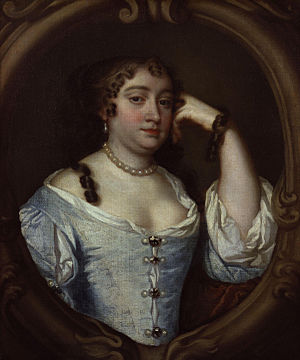
Anne Hyde / Hertuginde af York (1660–71) / Livet i hjemmet
Anne, malet af Lely omkring 1670.
Anne Hyde var hertuginde af York og Albany som den første hustru til Jakob, hertug af York.